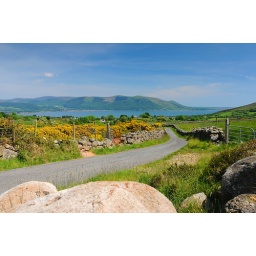
A lonely road leading down to the coast of Omeath and Carlingford. Mourne mountains can be seen in the background.